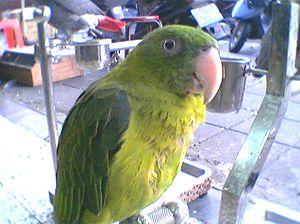
La Perruche de Müller est une espèce d'oiseau appartenant à la famille des Psittacidae.